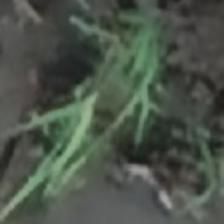
Label: clustered